Kirkmichael, Perth and Kinross

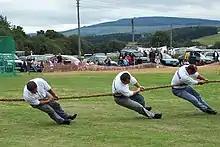
2006 Strathardle Highland Games

The War Memorial which was erected after World War One sits above the road between the village and the Strathardle Lodge. Built from stones gathered from the surrounding fields, it is topped by a local granite spire.